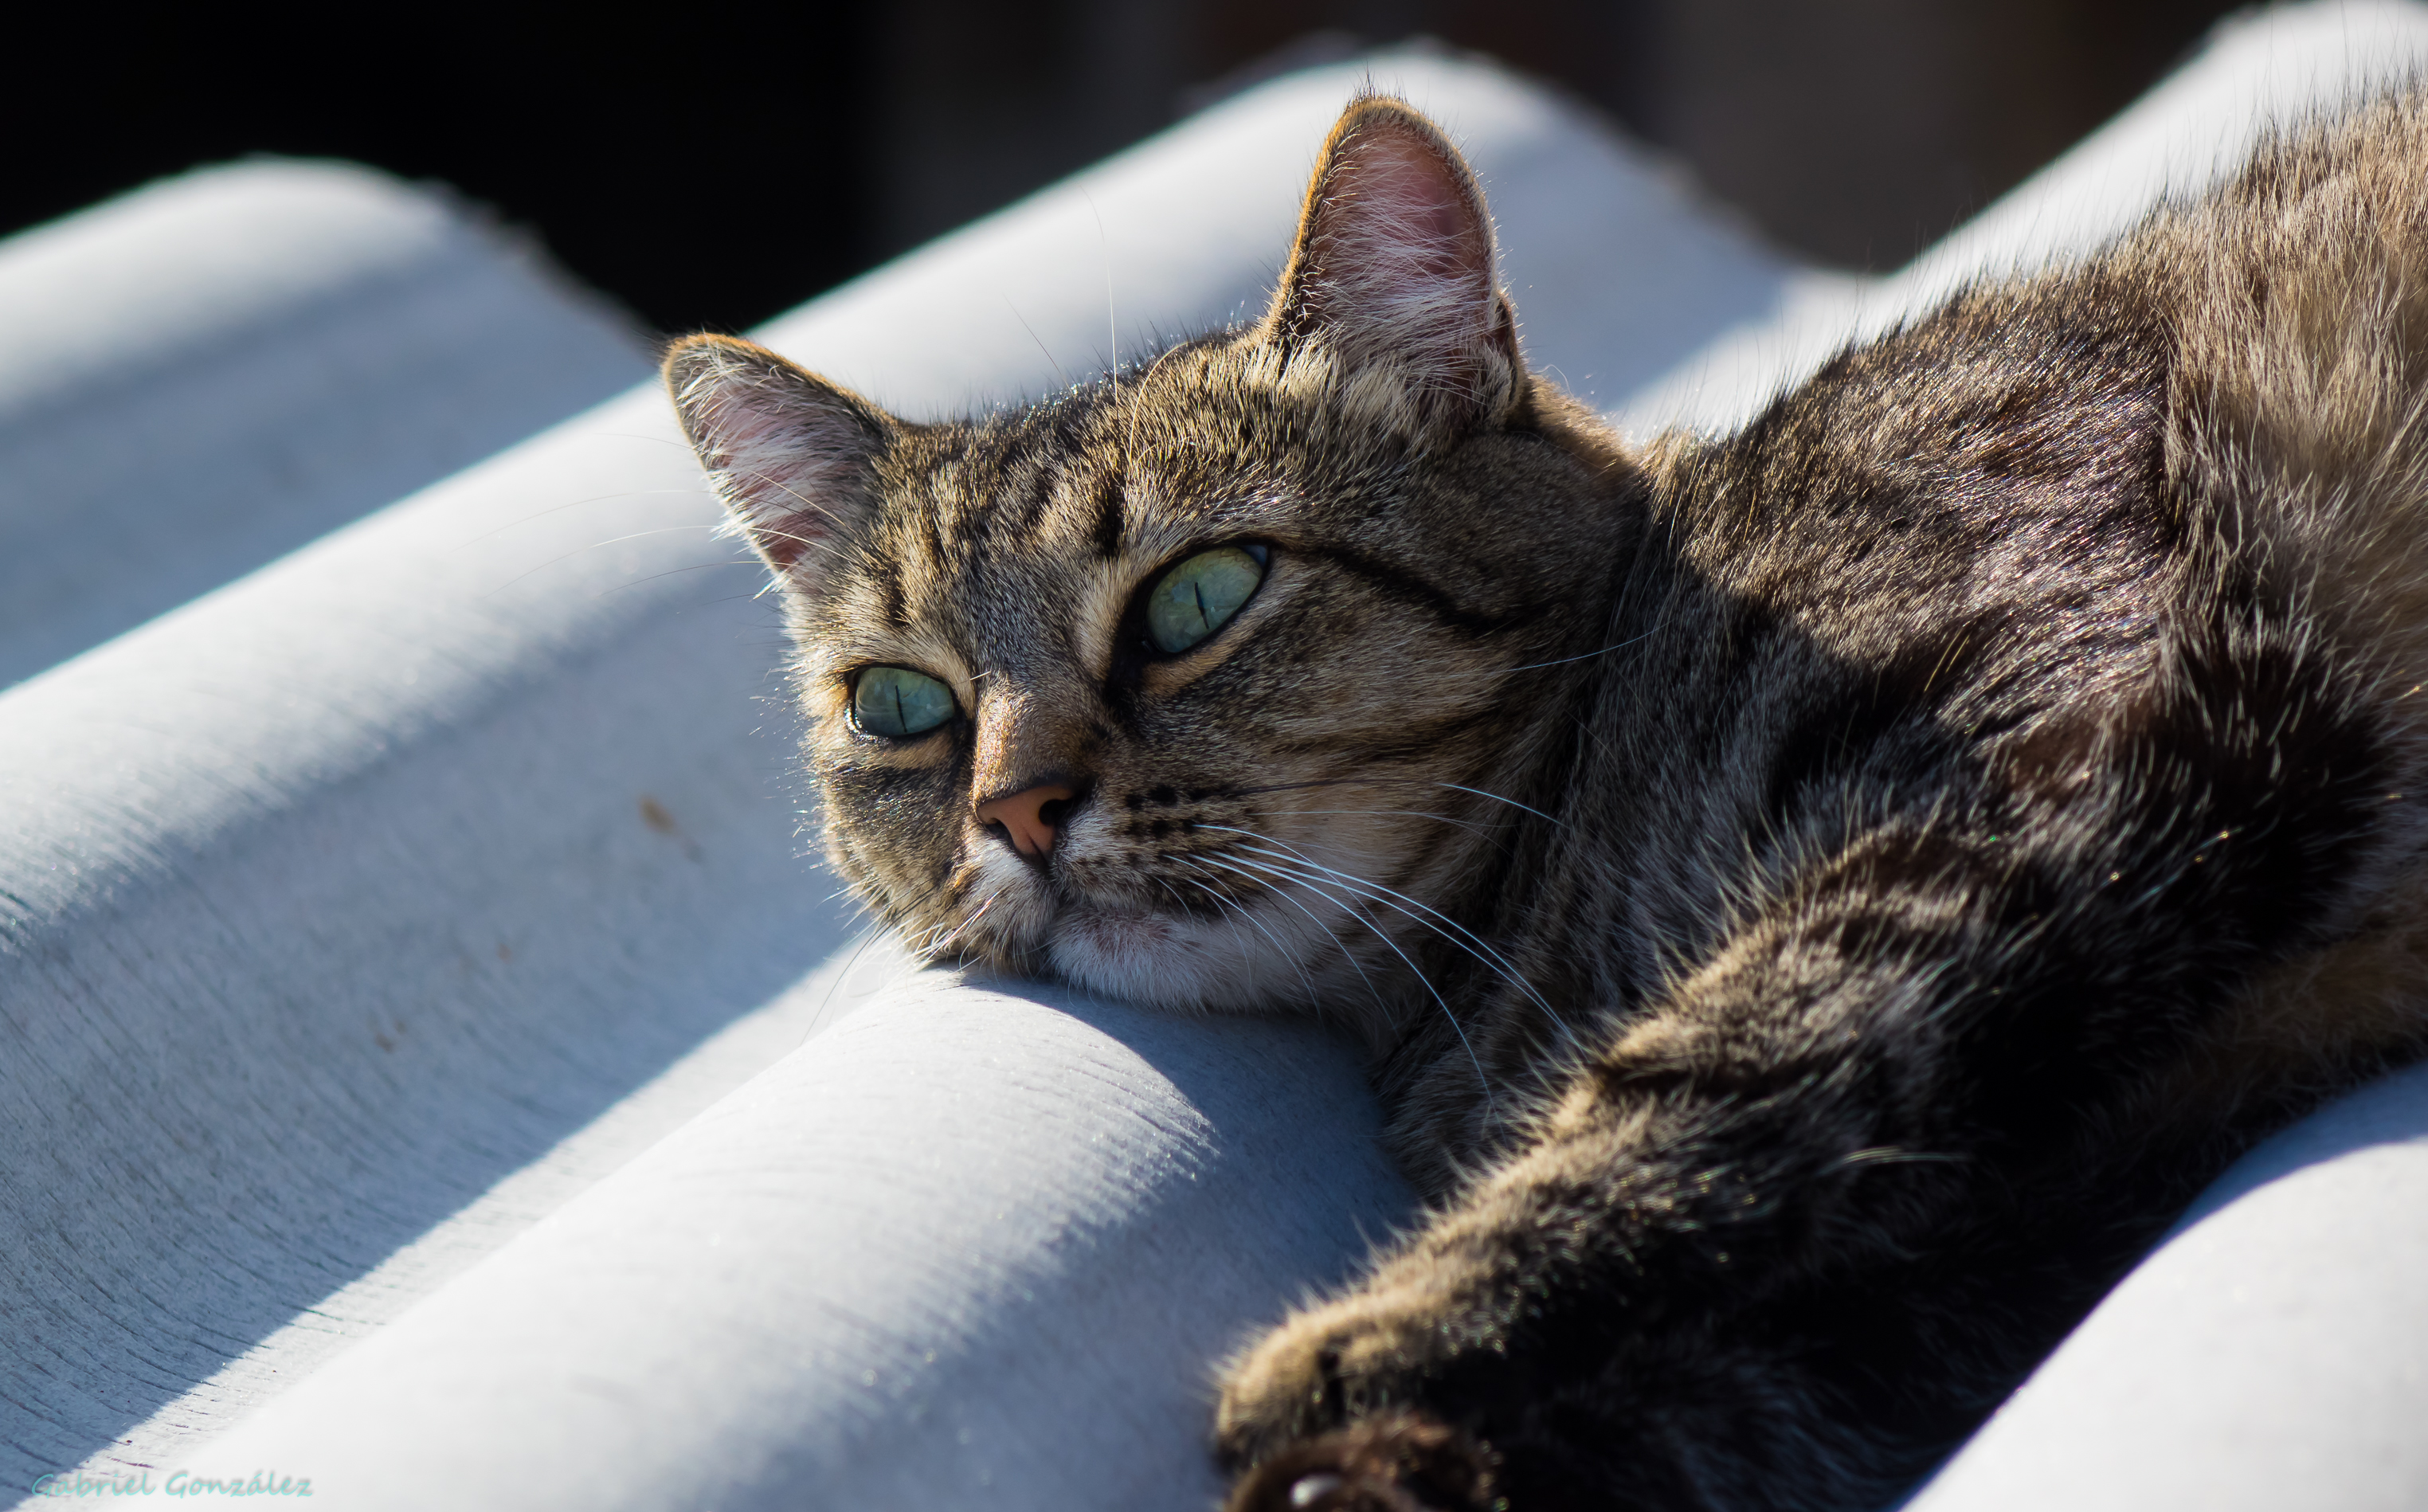
kitten, cat, mammal, fauna, close up, cats, nose, whiskers, animals, vertebrate, gatos, ggl1, gaby1, xovesphoto, animales, sonyrx10, rx10, gphoto, xelodegalicia, gabrielcoru a, tabby cat, european shorthair, small to medium sized cats, cat like mammal, domestic short haired cat